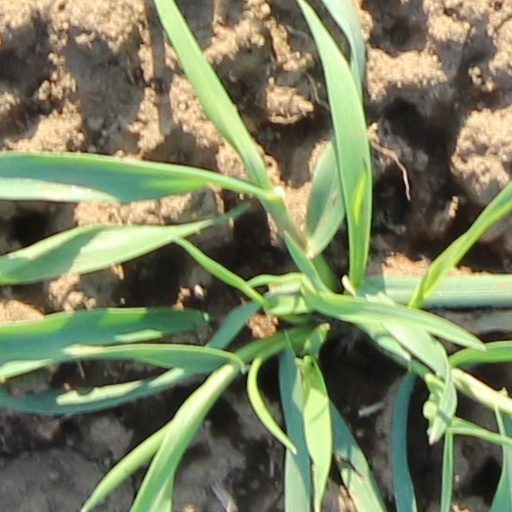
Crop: wheat